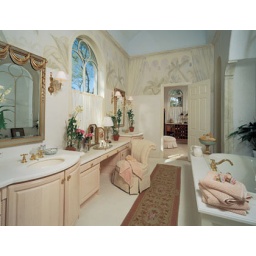
This bath cabinetry was created with the Accord door style in Maple finished in Champagne.